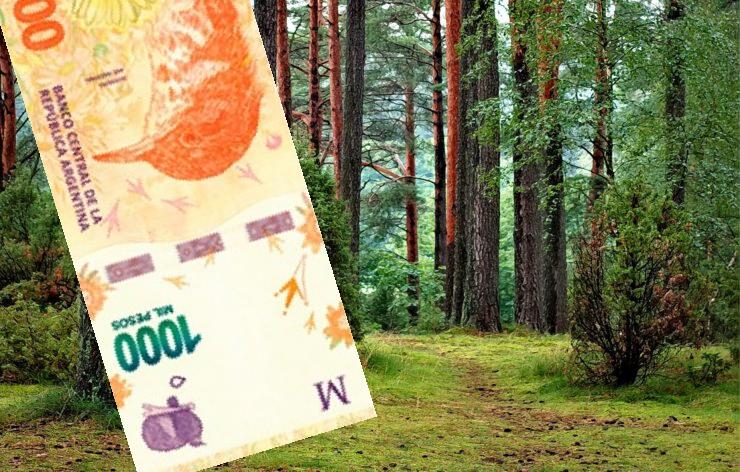
Denominación: 1000